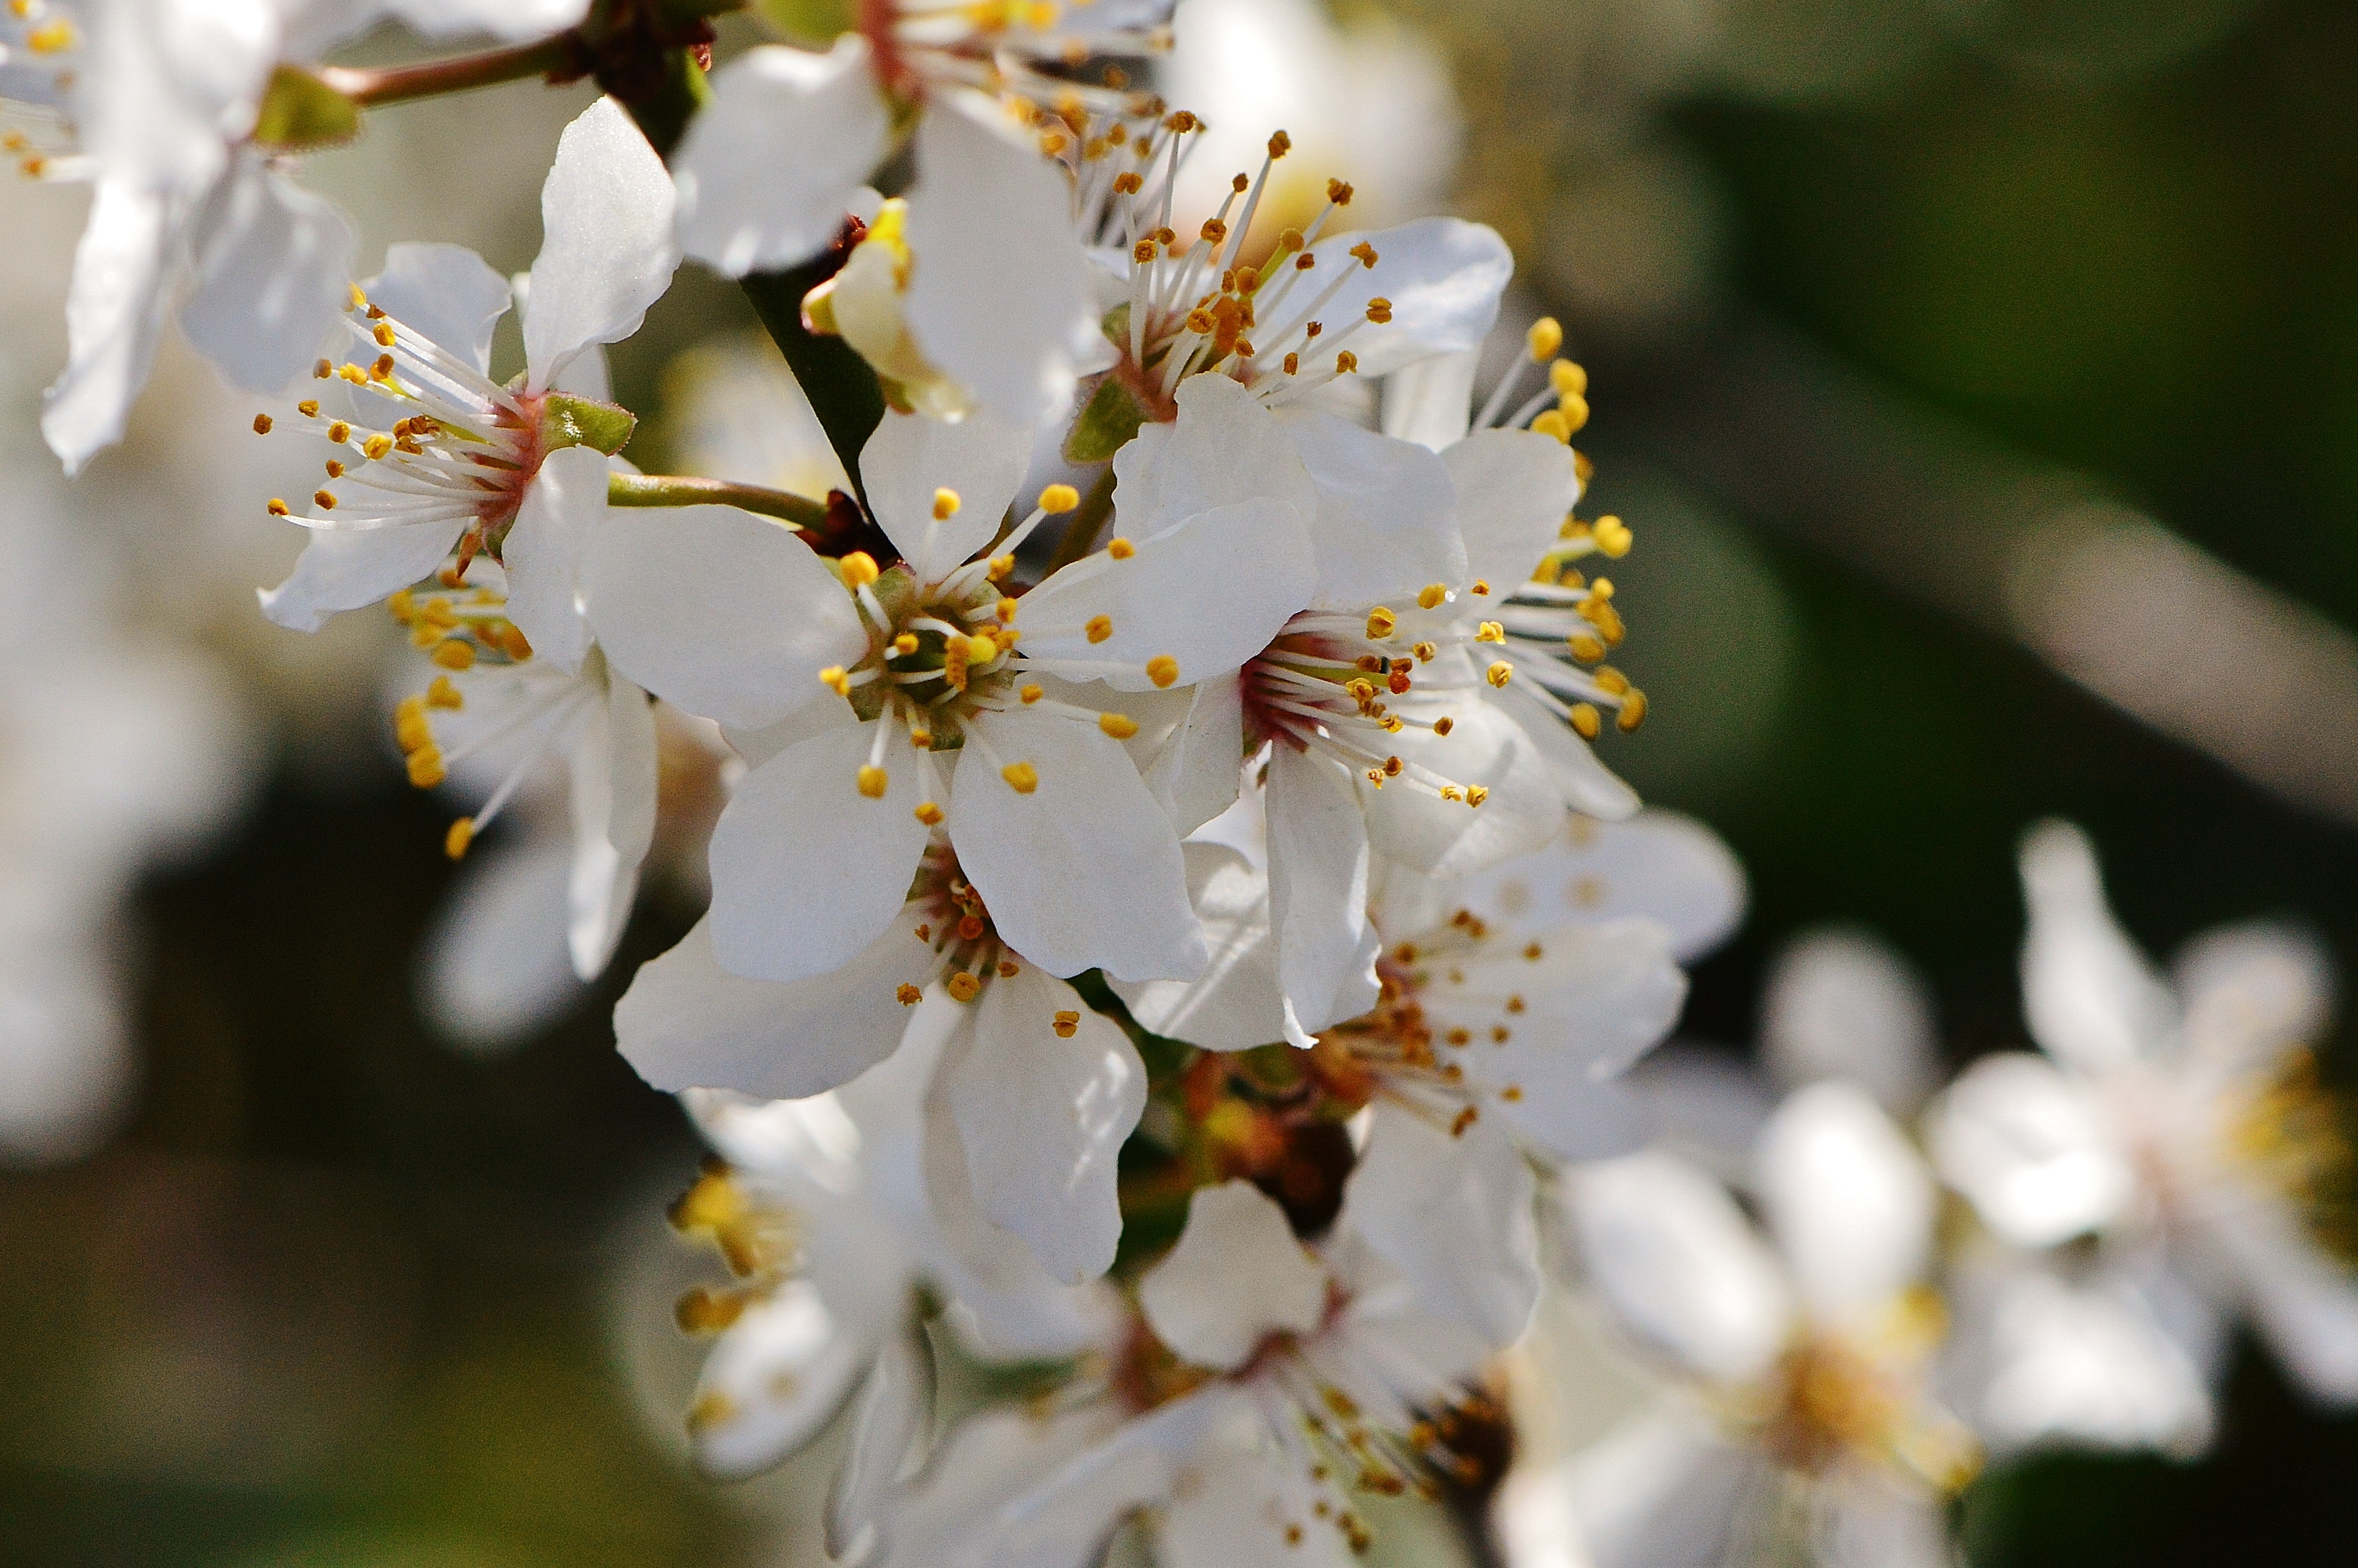
tree, nature, branch, blossom, plant, white, fruit, flower, petal, bloom, food, spring, produce, botany, garden, flora, season, cherry blossom, close up, shrub, macro photography, flowering plant